ADT Inc.

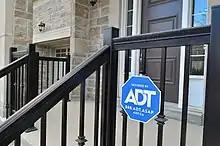
Yard sign indicating the presence of an ADT system at a home

In January 2010, Tyco acquired Broadview Security (formerly Brink's Home Security), then ADT's largest competitor, for $2billion. When the acquisition closed later that year, the Broadview name was discontinued, and Broadview's operations were integrated into ADT.